Hawker Typhoon

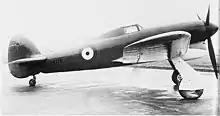
The unarmed first prototype Typhoon P5212 taken just before its first flight. The prototype had a small tail unit and a solid fairing behind the cockpit, which was fitted with "car door" access hatches

Even as Hurricane production began in March 1937, Sydney Camm embarked on designing its successor. Camm had contacted the Air Ministry and asked what projects Hawker could consider, number two on their list was a single-engined fighter. Two preliminary designs were similar and larger than the Hurricane. These later became known as the "N" and "R" (from the initial of the engine manufacturers), because they were designed for the newly developed Napier Sabre and Rolls-Royce Vulture, engines respectively. Both engines used 24 cylinders and were designed for over ; the difference between the two was primarily in the arrangement of the cylinders – an H-block in the Sabre, and an X-block in the Vulture. Hawker submitted these preliminary designs in July 1937, but were advised by the Director of Technical Development to wait until a formal specification for a new fighter to replace the Spitfire and Hurricane was issued. He also cautioned that while they liked the design, they did not think the wing would be stiff enough.